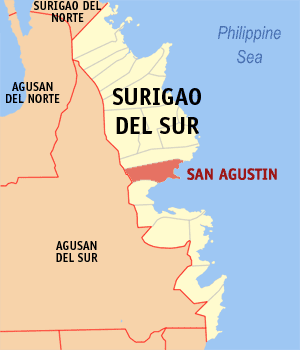
San Agustin est une localité de la province du Surigao du Sud, aux Philippines. En 2015, elle compte 22 779 habitants.